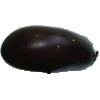
Label: eggplant